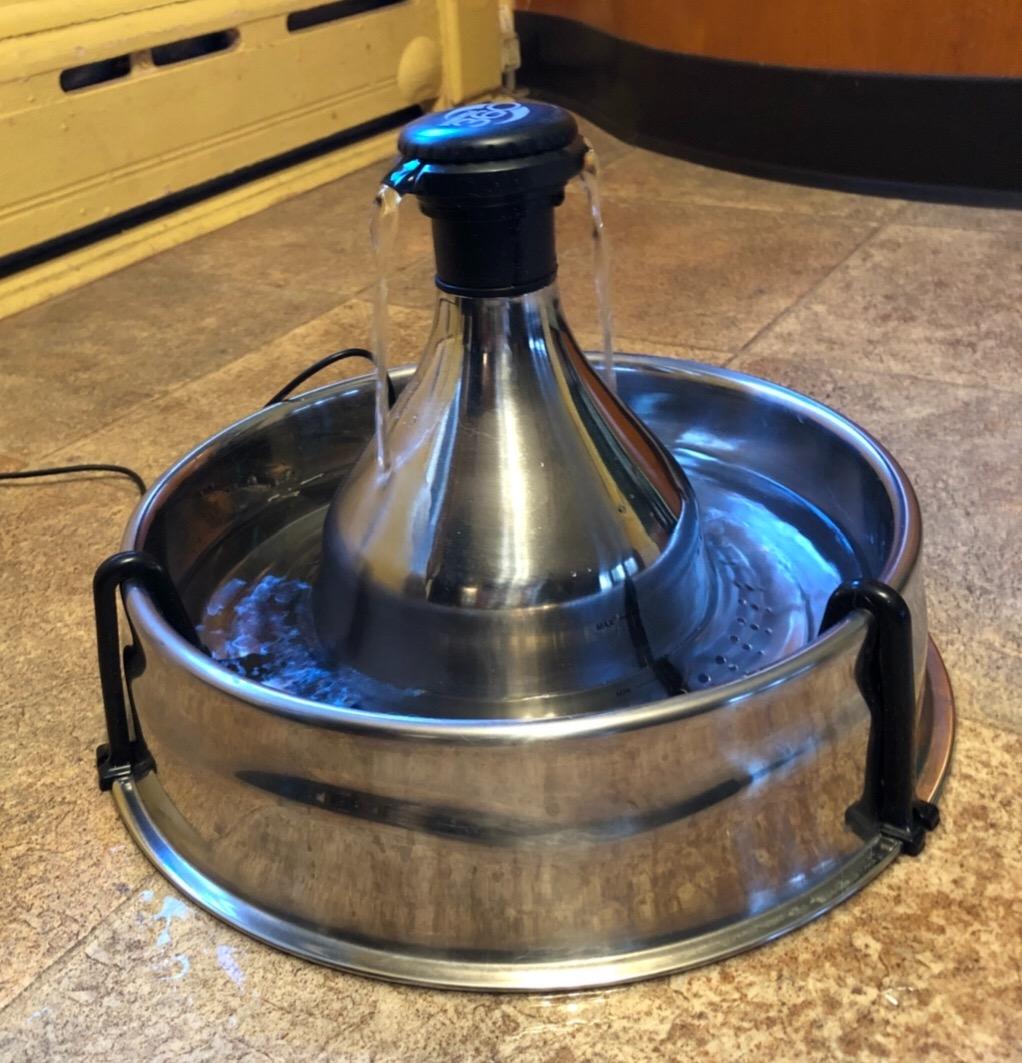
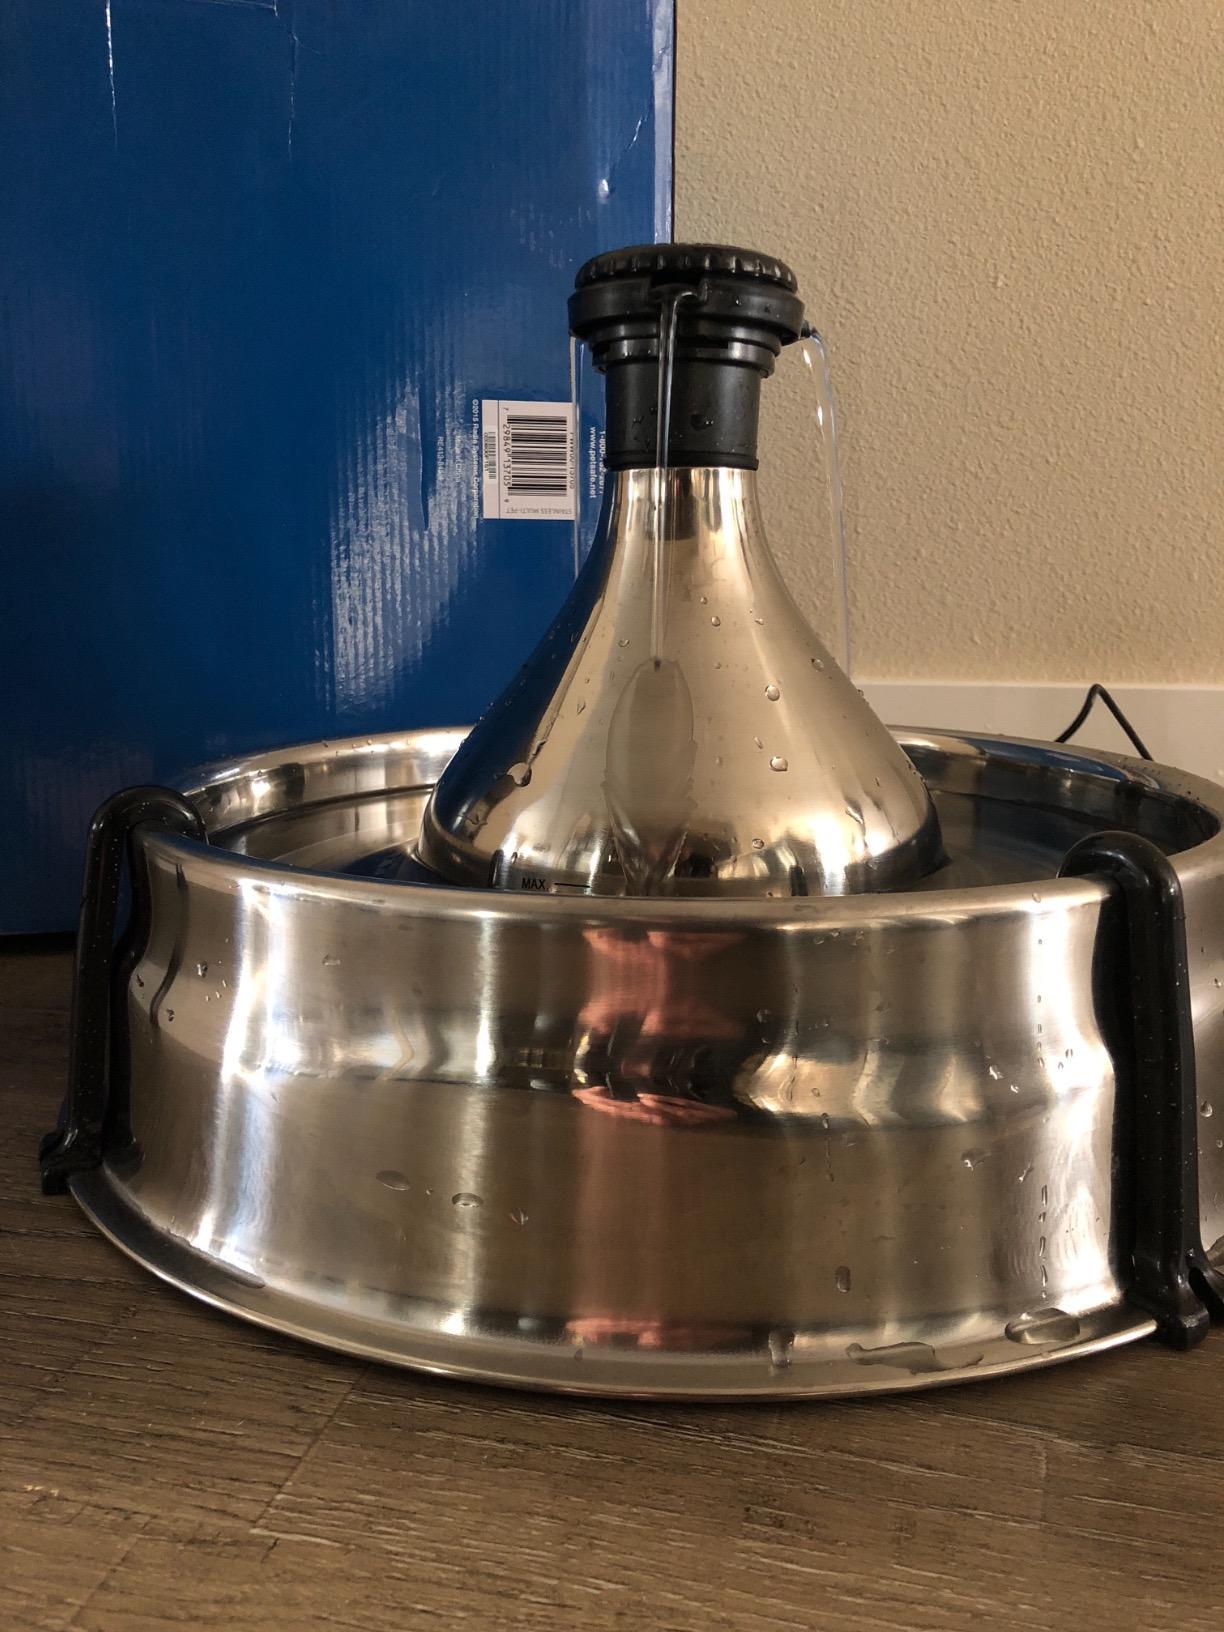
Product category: items_bowl
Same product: yes